Jiang Yi-huah

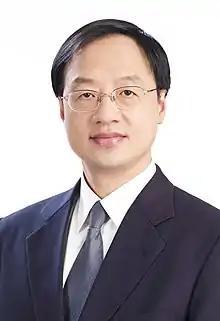
Official portrait, 2014

Jiang Yi-huah (born 18 November 1960) is a Taiwanese political scientist and politician who served as the premier of the Republic of China from 2013 to 2014.